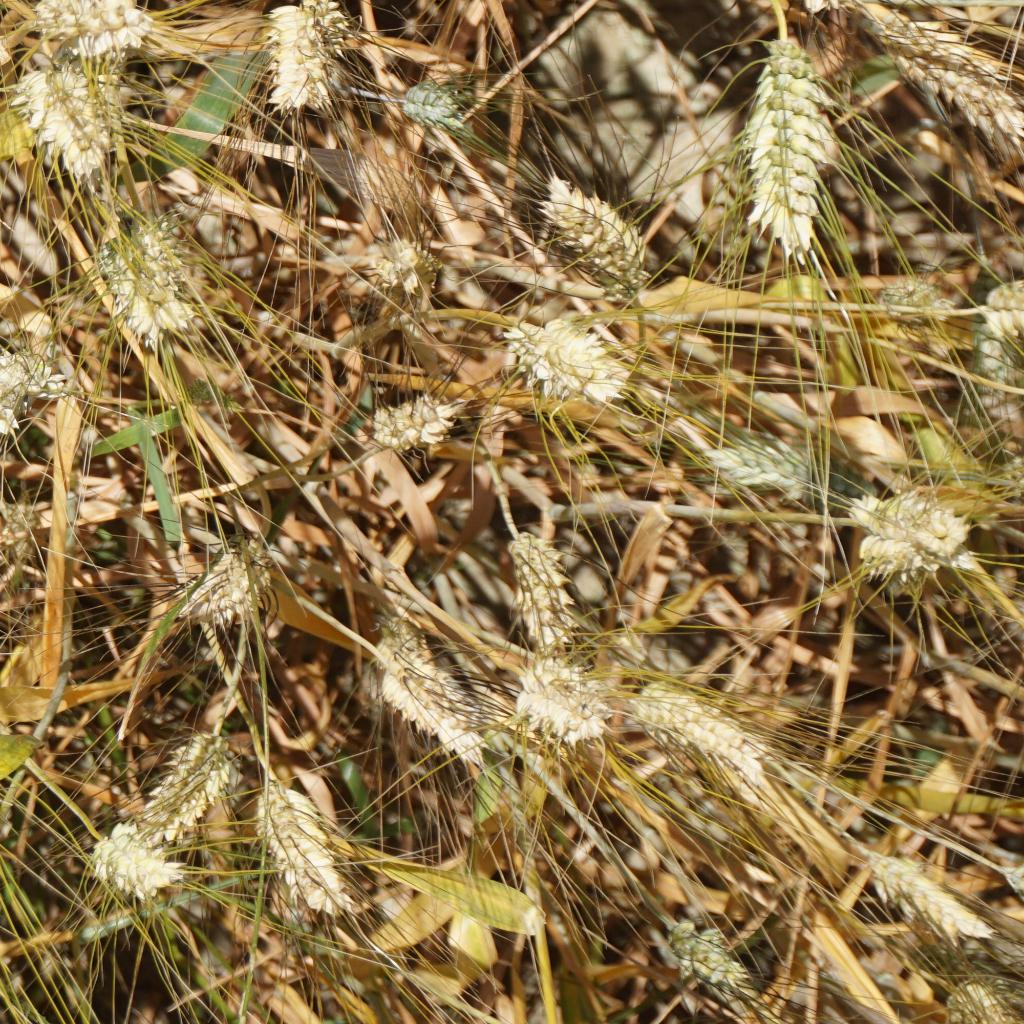
Country: France
Location: Gréoux
Wheat development stage: Filling - Ripening